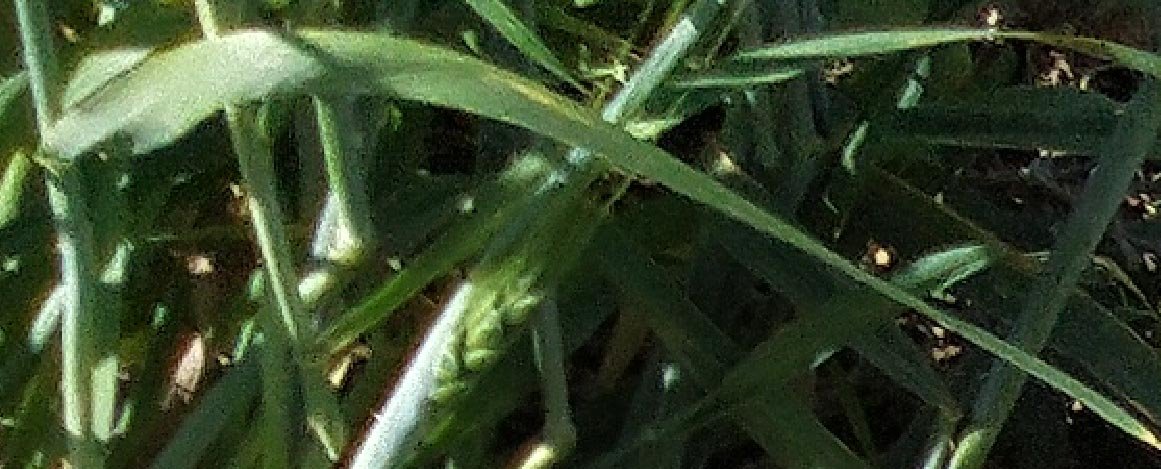
Label: Wheat___Healthy